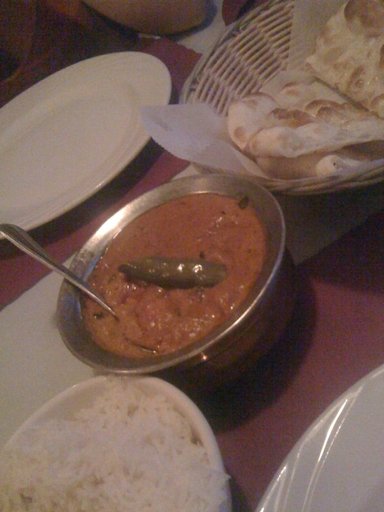
Label: chicken_curry